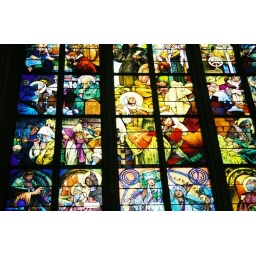
one of the most amazing stained glass windows i've seen; designed by alfonse mucha